Volkswagen Gol

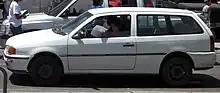
1996 Volkswagen Parati (G2)

As the Ford-built engine had been in limited supply, Volkswagen could now ramp up production of their entry level Gols beginning in January 1997. There were also 16 valve versions of the 1.0 AT-1000 engine launched in September 1996. The 1.0 16V has , up from in the eight-valve version. In 1995 the Autolatina partnership was dissolved. In 1998, a 1.9 liter diesel engine was installed in the Gol G2, only sold in markets outside of Brazil.